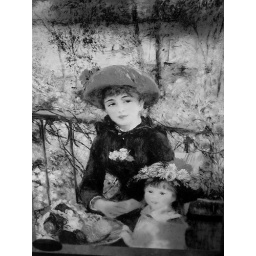
A small Renoir copy in translucent glass is back-lit by light from reflected snow on the ground outdoors.